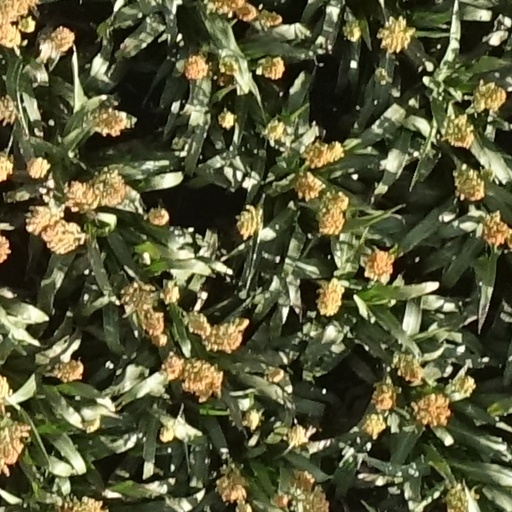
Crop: sorghum